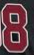
Number: 8